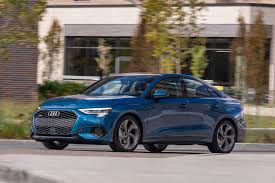
Label: noambulance